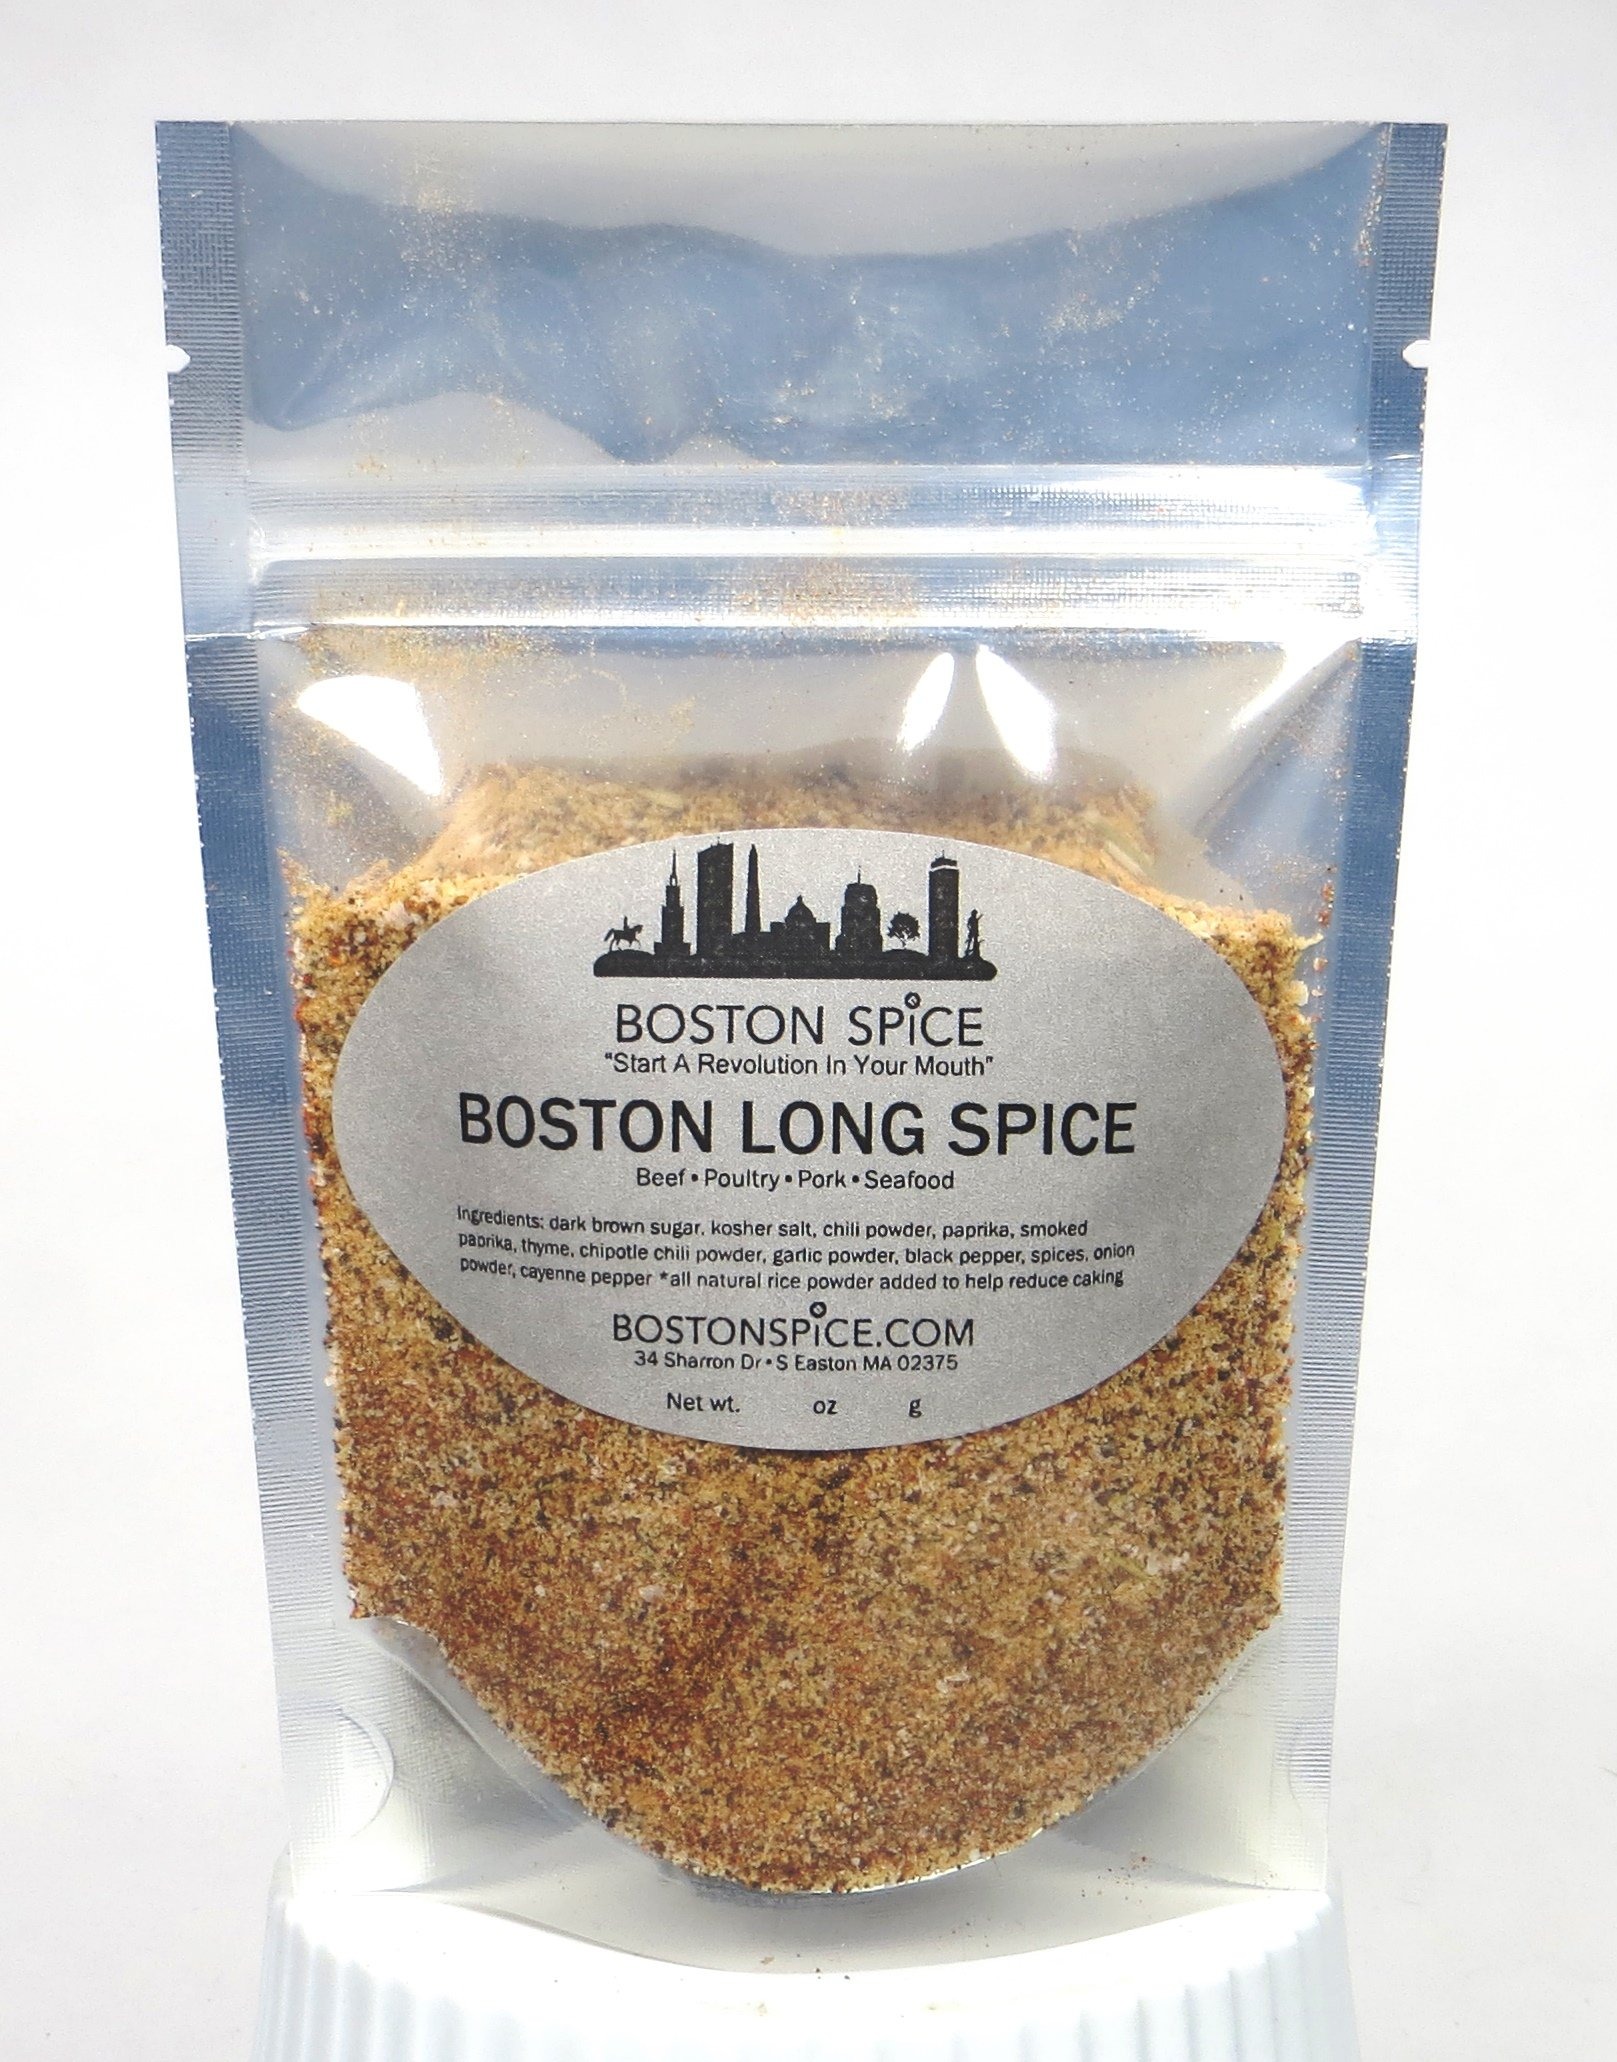
Item Name: Boston Spice Long Spice Handmade Gourmet Barbecue Seasoning Blend Beef Steak Poultry Wings Fish Seafood Ribs Pork Vegetables Grilled Grilling BBQ Smoker Dry Rub Baked Sauteed Approx 1 Cup 5.5oz/157g
Bullet Point 1: At Boston Spice, all of our gourmet artisanal spice blends are handcrafted using only premium quality ingredients for superior flavor and taste. Freshness and quality matters here at Boston Spice and we take great pride in giving you the best spice blends that you will find anywhere. *If you would like any particular ingredient adjusted, send us a message before ordering.
Bullet Point 2: To give you the quality you deserve, each spice blend you purchase is blended for you, FRESH TO ORDER, by us here at Boston Spice, so that we can ship to you the best tasting and flavorful spice blends directly to your home, to a loved one as a gift, or to your restaurant. You won’t find that quality and flavor with other spice companies. You will only find it here at Boston Spice.
Bullet Point 3: Our spice blends are sold by measured volume, not by weight. Example: 1/4 cup, 1/2 cup, 1 cup. That way you will know how much spice you are purchasing to suit your needs and recipes.
Bullet Point 4: “Start A Revolution In Your Mouth - Win The War Over Flavorless Food Is Over" - There is no wrong way to use and enjoy Boston Spice blends. At Boston Spice, we encourage you to try our spices on whatever you feel like eating. HUZZAH! - HUZZAH!! - HUZZAH!!!
Bullet Point 5: Comes in a food safe standup resealable pouch
Product Description: <b>Start A Revolution In Your Mouth. The War On Flavorless Food Is Over. HUZZAH</b><BR><BR>This is a rub you have to have. The flavor of Boston Long Spice is bold and goes a long way. Named after Boston's Long Wharf, which was the longest wharf in America during colonial times.<BR><BR> Our Boston Long Spice will give all your meats that over the top taste. This rub features the deep sweetness of dark brown sugar, blended with the complex smokiness of paprika and a hint of heat with cayenne pepper. The more you use our Boston Long Spice, the more you will long for its flavor. It's one rub that will help win the "Taste Revolution In Your Mouth." <BR><BR>We are a new online spice blend company called <b>BOSTON SPICE</b>, located just outside of Boston Massachusetts. We created our line of spice and seasoning blends because of our love of tasty flavorful food and the history behind the great city of Boston.We make spice blends and rubs, with a Boston twist. Every spice blend we make is handcrafted, hand blended, and hand packaged by us. We do not add any chemical additives like other spice companies do. <BR><BR>Here at <b>BOSTON SPICE</b>, we freshly prepare and blend natural dried herbs and spices to win the war over eating flavorless, flat, bland, dull, and one-dimensional foods. Whether it be beef, poultry, pork, seafood, or those all important vegetables, <b>BOSTON SPICE</b> will have the right blend necessary to make you the Commanding General of your kitchen. We are here to help you conquer the flavor war raging in your mouth. <BR><BR>*Due to packaging size constraints, product labels may vary from image shown. <BR>*Since we blend and package our spice mixes by hand, the amount of spice in their respective container could vary a gram or so from order to order.
Value: 1.0
Unit: Count

Price: 12.76